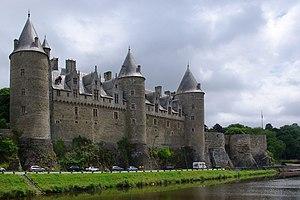
Façade sud-ouest du château des Rohan, à Josselin, Morbihan, France.
Josselin [ʒɔslɛ̃] est une commune française, située dans le département du Morbihan en région Bretagne.